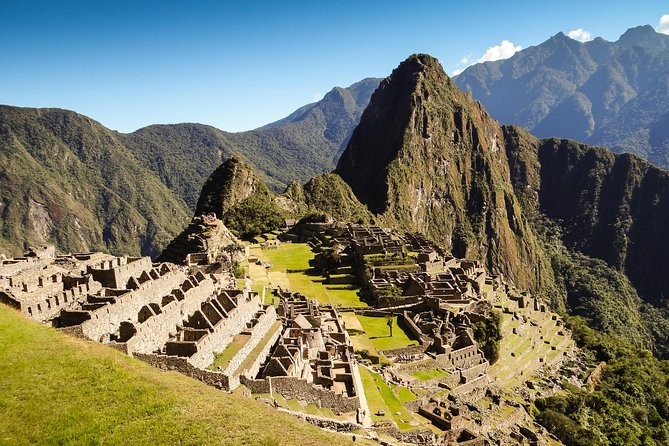
Landmark: Machu Picchu